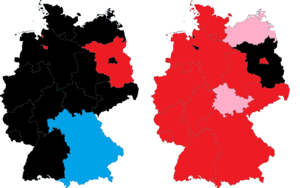
Elections européennes de 1999 en Allemagne, parti arrivé en tête par Land (1ère carte), parti arrivé en seconde position (2ème carte) Rouge
En Allemagne, les élections européennes de 1999 se sont déroulées, pour la cinquième fois, le 13 juin 1999 pour désigner les 99 députés européens allemands. 23 partis et organisations politiques étaient candidates à ces élections.